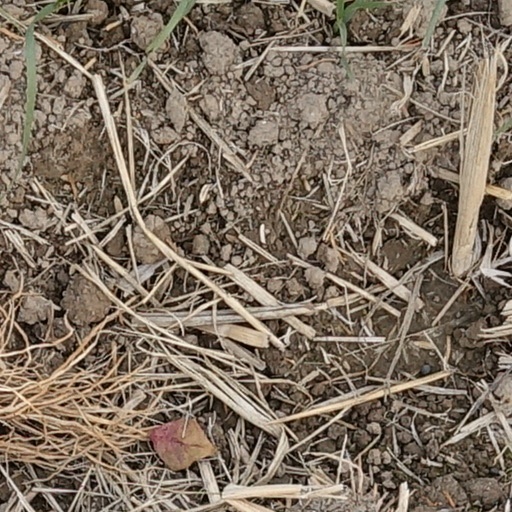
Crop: wheat